Volvo L3314

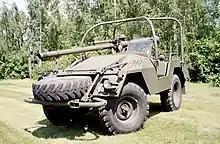
Pansarvärnspjästerrängbil 9031 (Pvpjtgb 9031) with Pansarvärnspjäs 1110 in place.

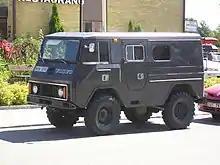
A 1977 Volvo C202 Laplander Hard Top

The L3314 and the L3315 were manufactured at Volvo's Lundby plant in Gothenburg.